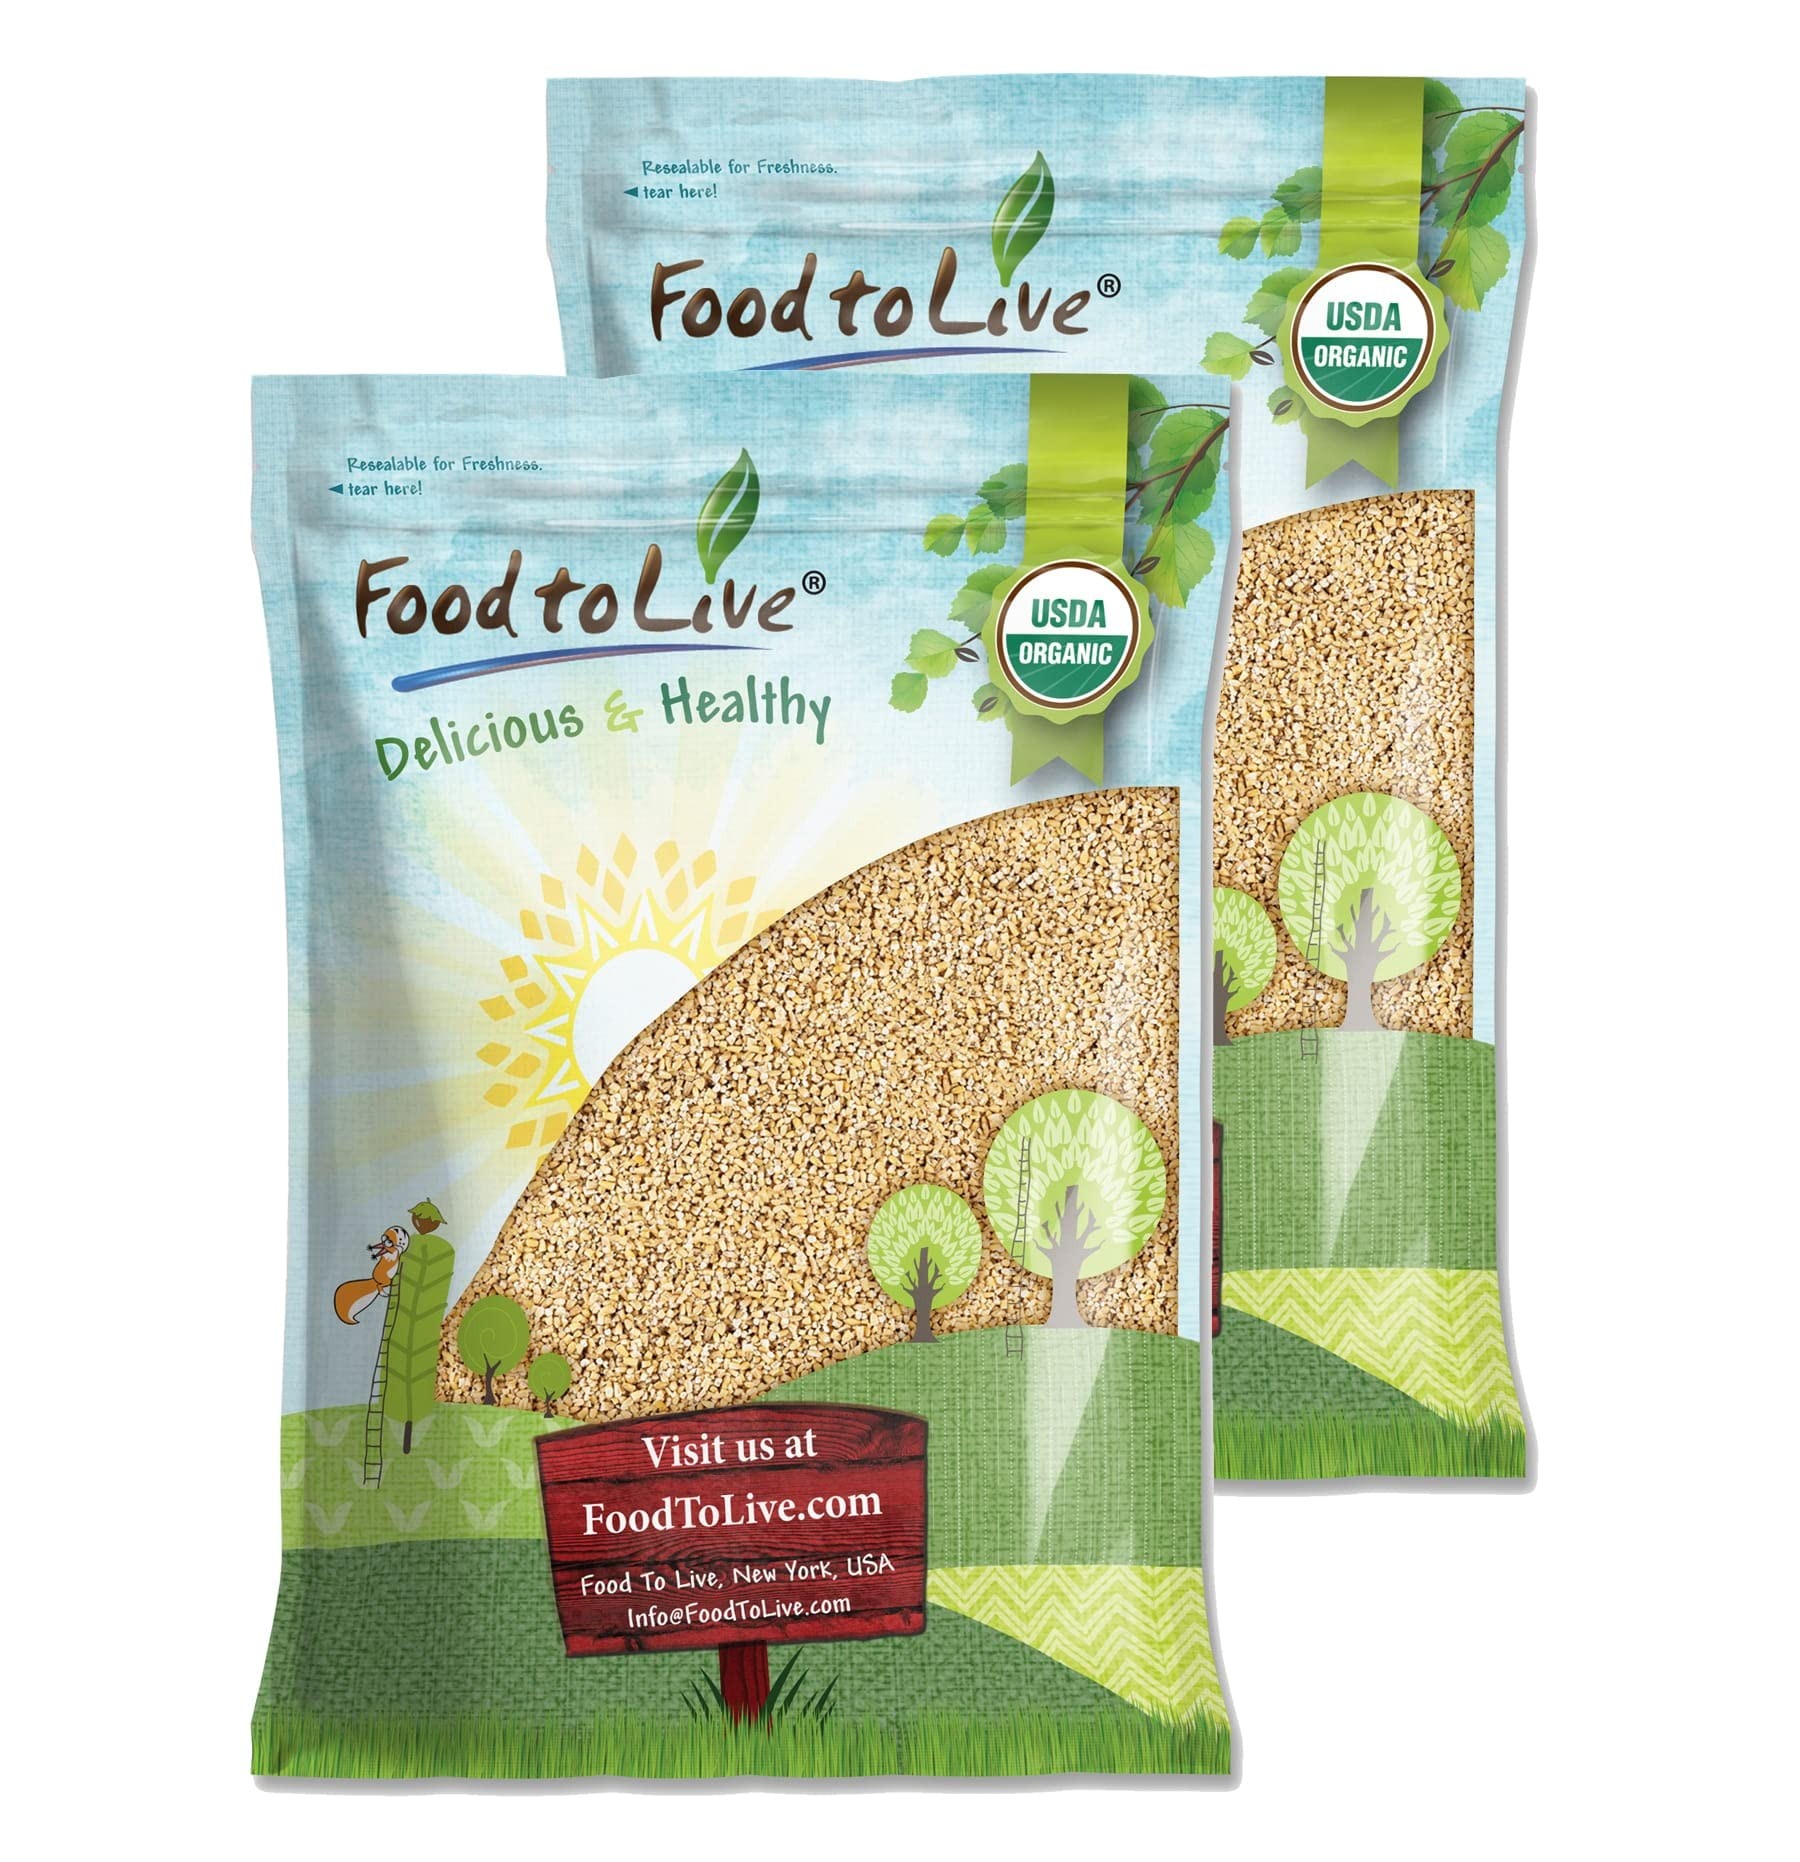
Item Name: Food to Live Organic Steel Cut Oats, 25 Pounds — 100% Whole Grain Irish Oats, Non-GMO Cereal, Non-Irradiated, Vegan, Bulk, Product of the USA
Bullet Point 1: HEALTHY CRUSHED GRAIN: Organic Steel Cut Oats are one of the healthiest grains rich in protein and dietary fiber.
Bullet Point 2: SOURCE OF ESSENTIAL MINERALS: Cooked Organic Steel Cut Oats give you calcium, iron, magnesium, and zinc.
Bullet Point 3: EASY TO COOK: Due to the small size of the pieces Organic Steel Cut Oats cooked much faster than whole oats grains, keeping all its nutritional value.
Bullet Point 4: CERTIFIED ORGANIC: Organic Steel Cut Oats from Food To Live are non-GMO and safe for everyone. They contain no toxins.
Bullet Point 5: GREAT SOURCE OF ENERGY: One serving of cooked Organic Steel Cut Oats will fuel your body for hours.
Value: 400.0
Unit: Ounce

Price: 89.55